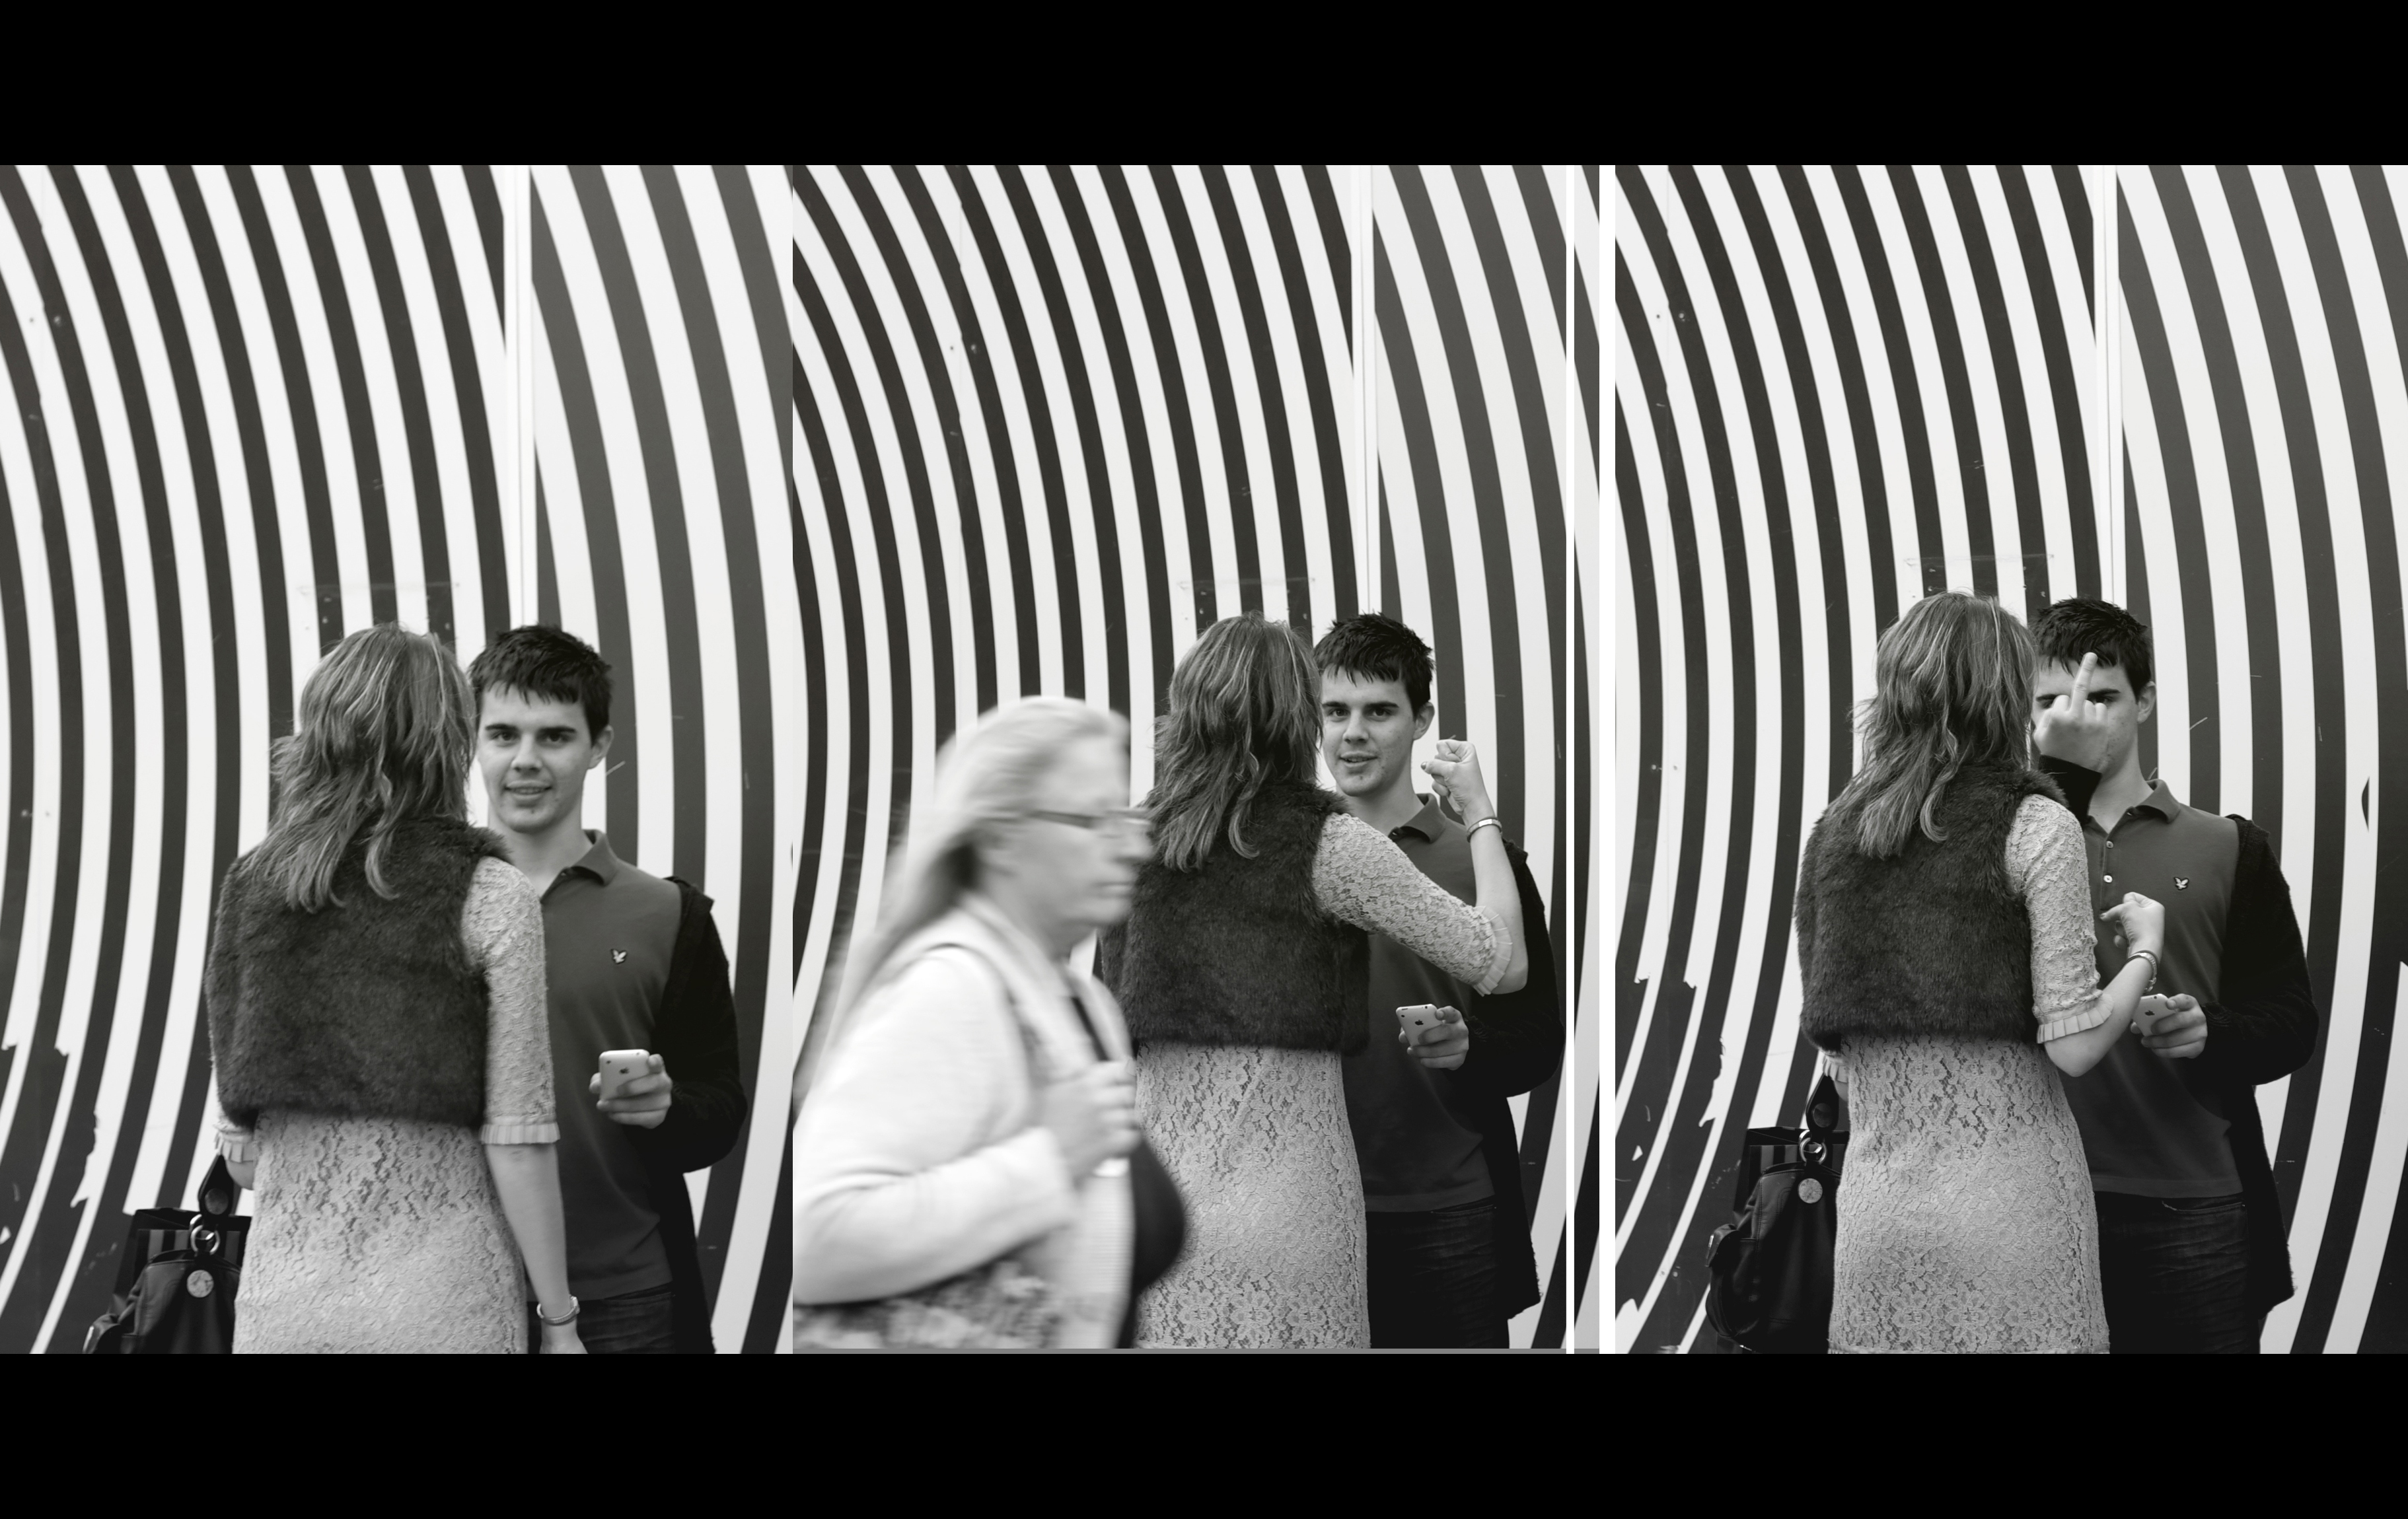
black and white, people, girl, photography, boy, finger, monochrome, london, candid, photograph, triptych, sony, tamron, 90mm, applestore, a700, coventgarden, middlefinger, 3in1, underconstruction, thisishowitallwentdown, monochrome photography